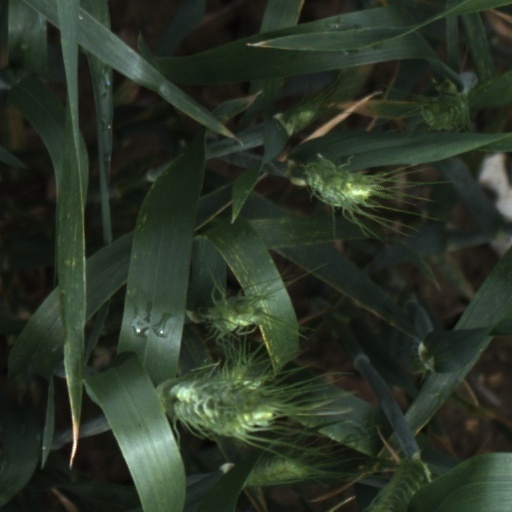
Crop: wheat